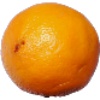
Label: Lemon Meyer 1